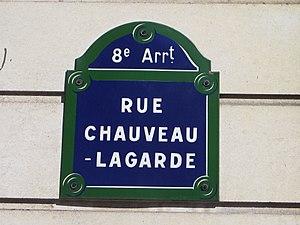
Plaque rue Chauveau-Lagarde à Paris
Cet article donne une liste des voies du 8ᵉ arrondissement de Paris, en France.
La rue Chauveau-Lagarde est une voie du 8ᵉ arrondissement de Paris.